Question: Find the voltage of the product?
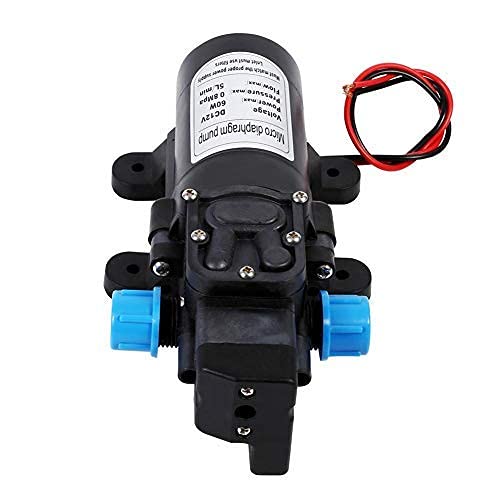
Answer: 12.0 volt